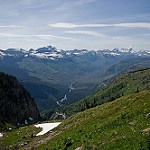
Label: glacier